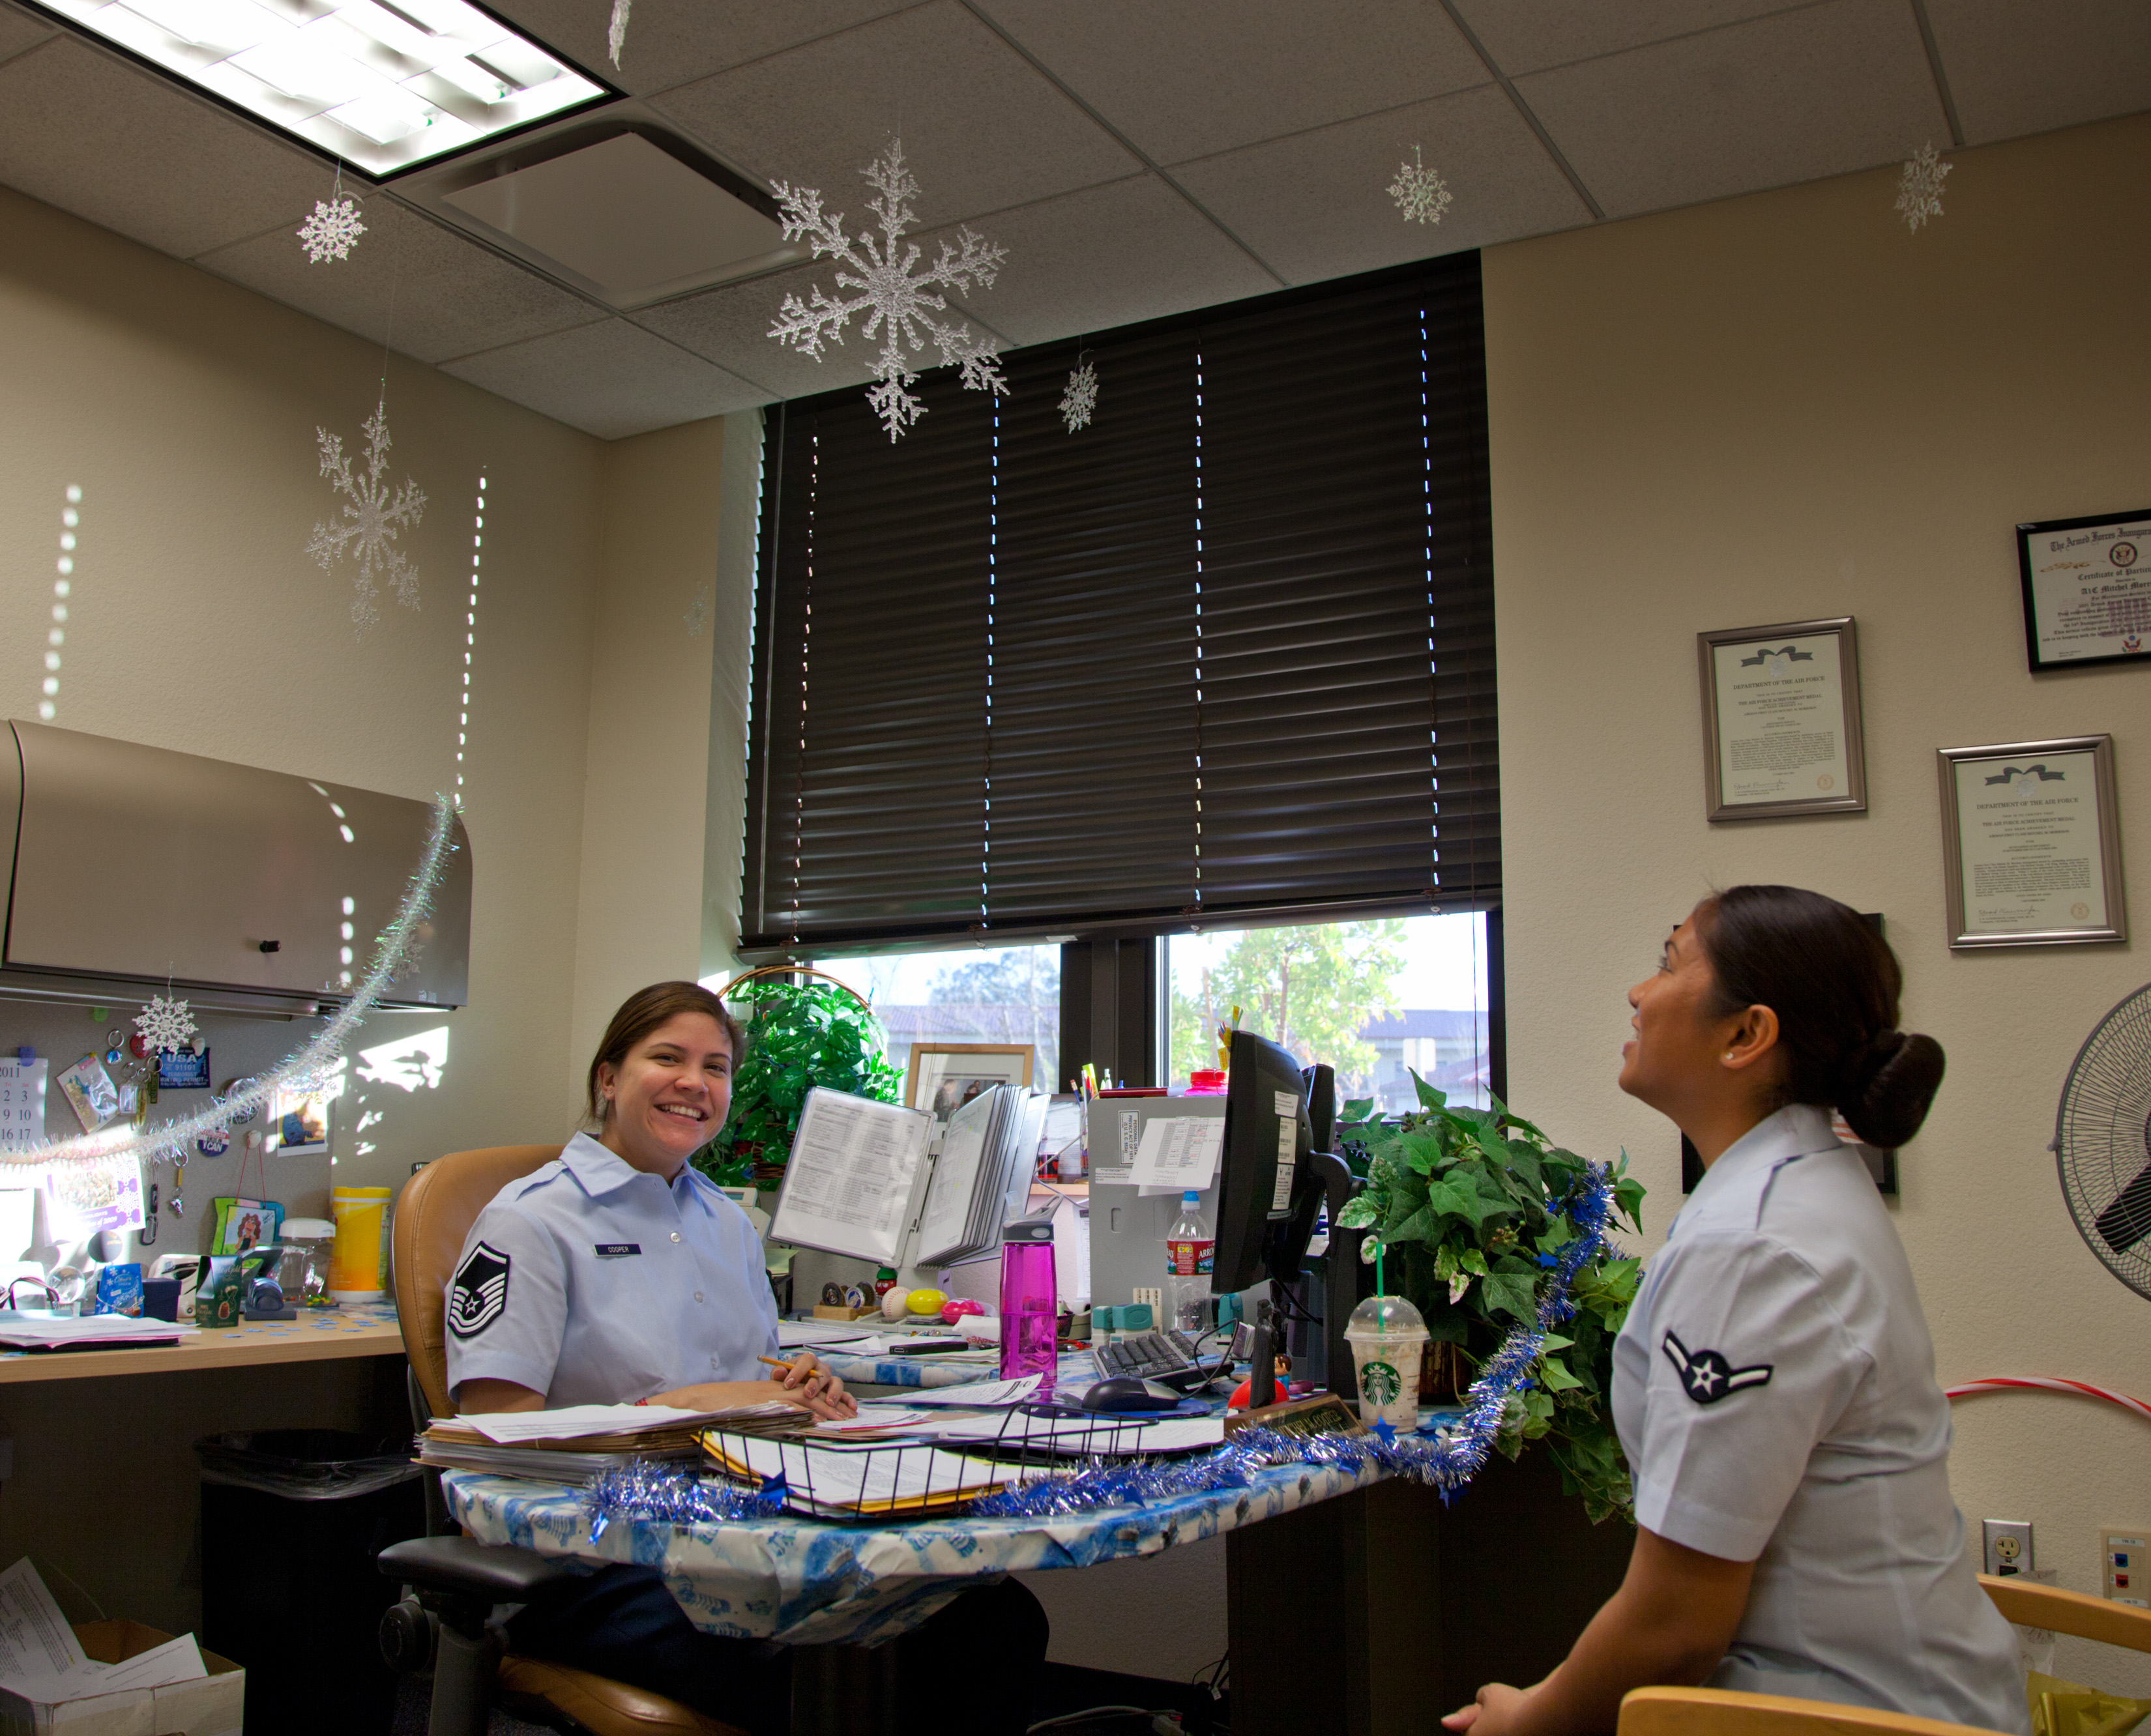
christmas, interior design, service, institution